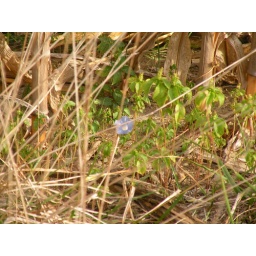
blue flower in corn field